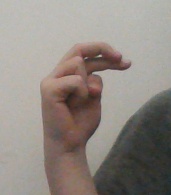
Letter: zay